Derek Warwick

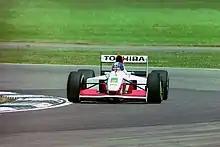

The turning point in Warwick's career was his decision to stay at Renault for and reject an offer to drive for Williams-Honda. The seat was then offered to Nigel Mansell who, accepting the position, went on to win two races at the end of the season. 1985 was a poor one for Renault and the team withdrew from Formula One at the end of the year. Renault's withdrawal, and Ayrton Senna's refusal to let Warwick join him as teammate at Lotus (using his contracted number one driver status in the team, Senna refused to have anyone but a pure #2 as his teammate as he believed Lotus were not capable of supporting two championship contending drivers), left Warwick without a team for the season and he took up an offer to drive for Tom Walkinshaw's TWR Jaguar team in the World Sportscar Championship. Following the death of Elio de Angelis in a testing accident in May, however, Warwick was invited to take his place at Brabham. Unconfirmed rumours surfaced that Brabham owner Bernie Ecclestone had invited Warwick to take de Angelis's place as the Englishman was the only available top driver who had not actually contacted the team offering his services in the days following the Italian's untimely death. Warwick explained: